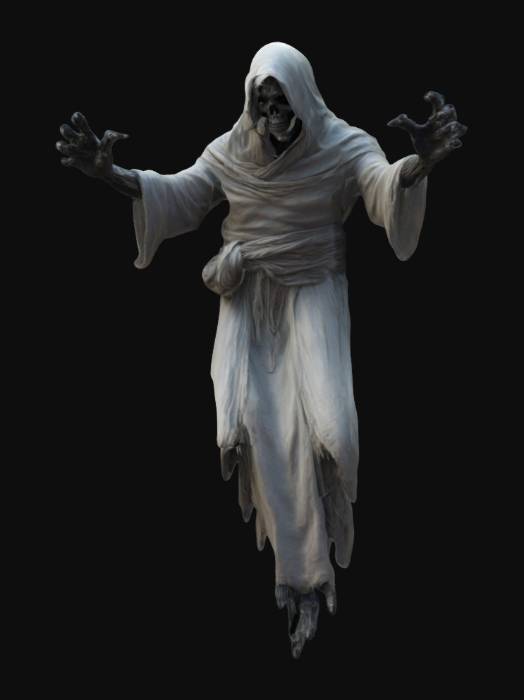
미적 점수 (1~10점): 9